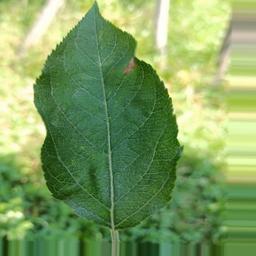
Label: Alternaria